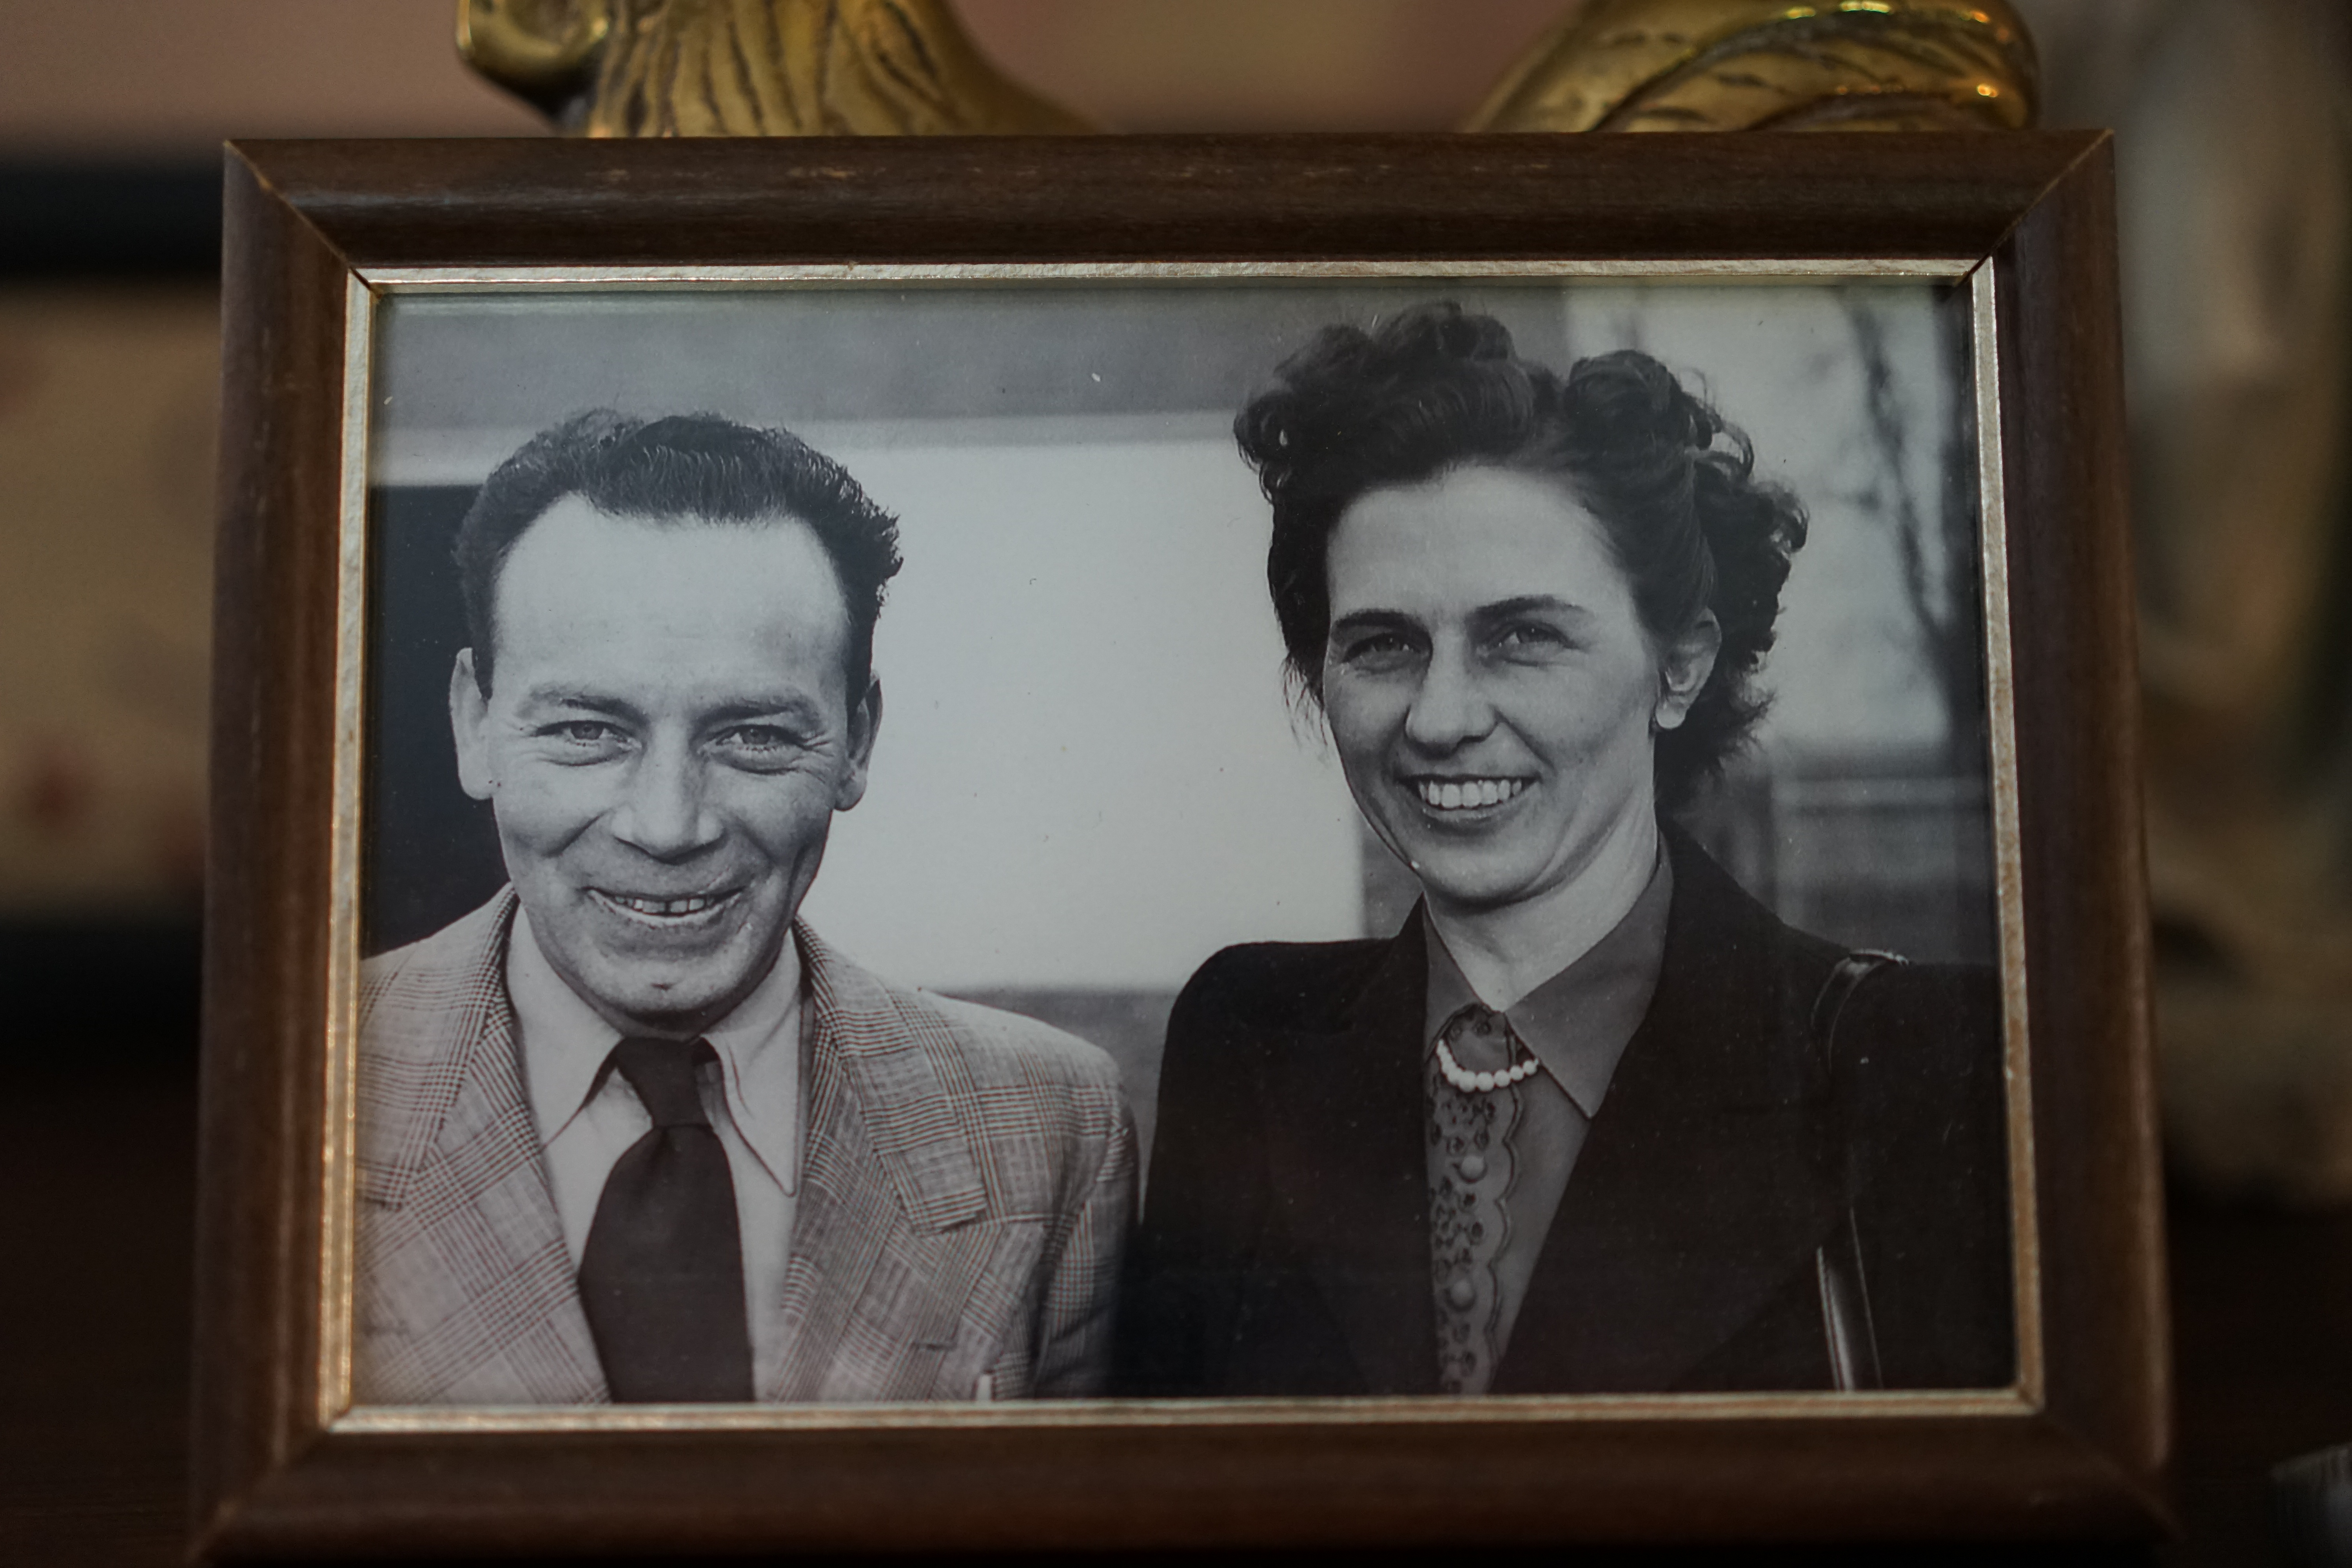
photography, portrait, painting, art, photograph, picture frame, image